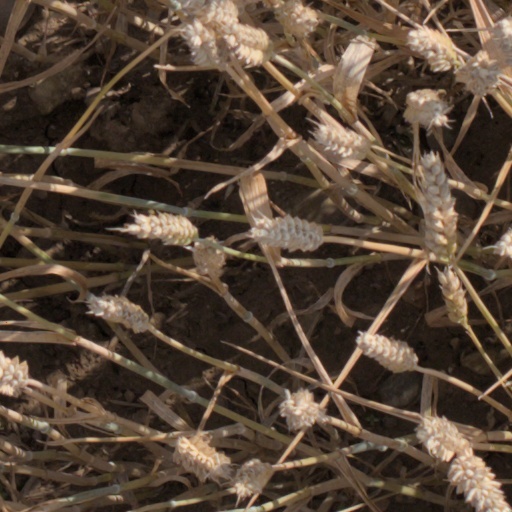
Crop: wheat